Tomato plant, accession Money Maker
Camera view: bottom (45 deg); turntable rotation: 150 degrees
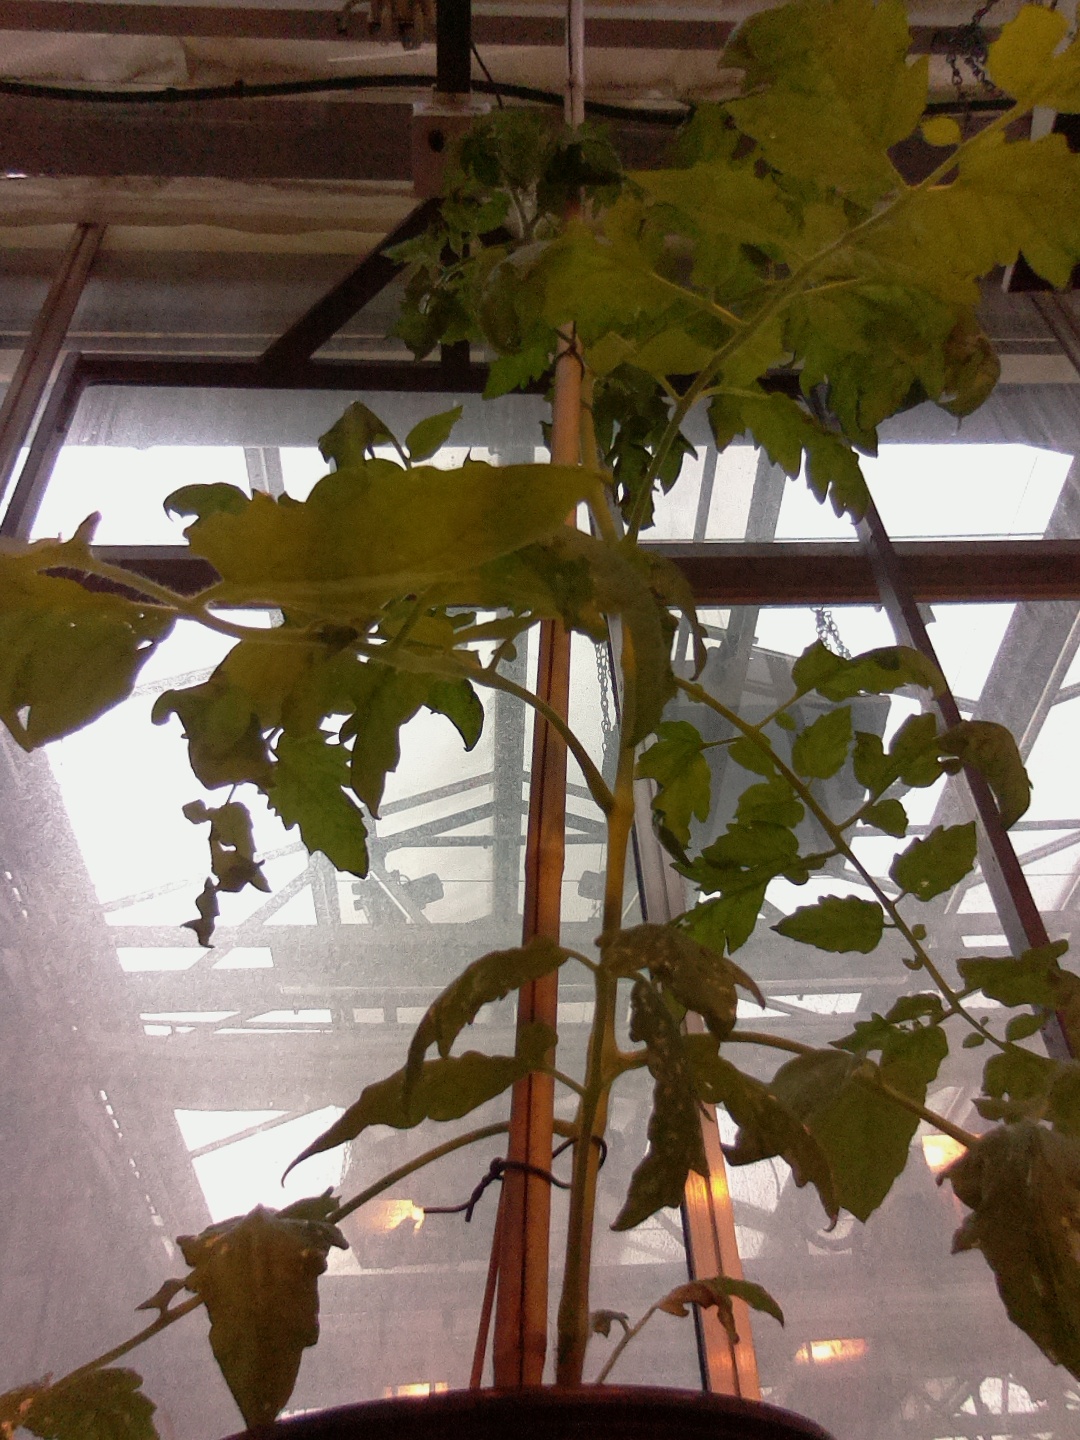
BBCH growth stage 20: First Side shoot start formed